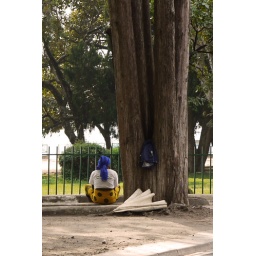
sitting by the tree